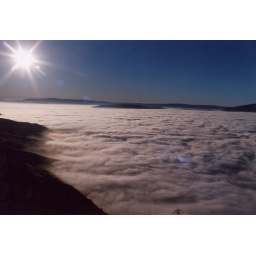
Above the clouds in Geneva. Sitting on a mountain in the Alps.